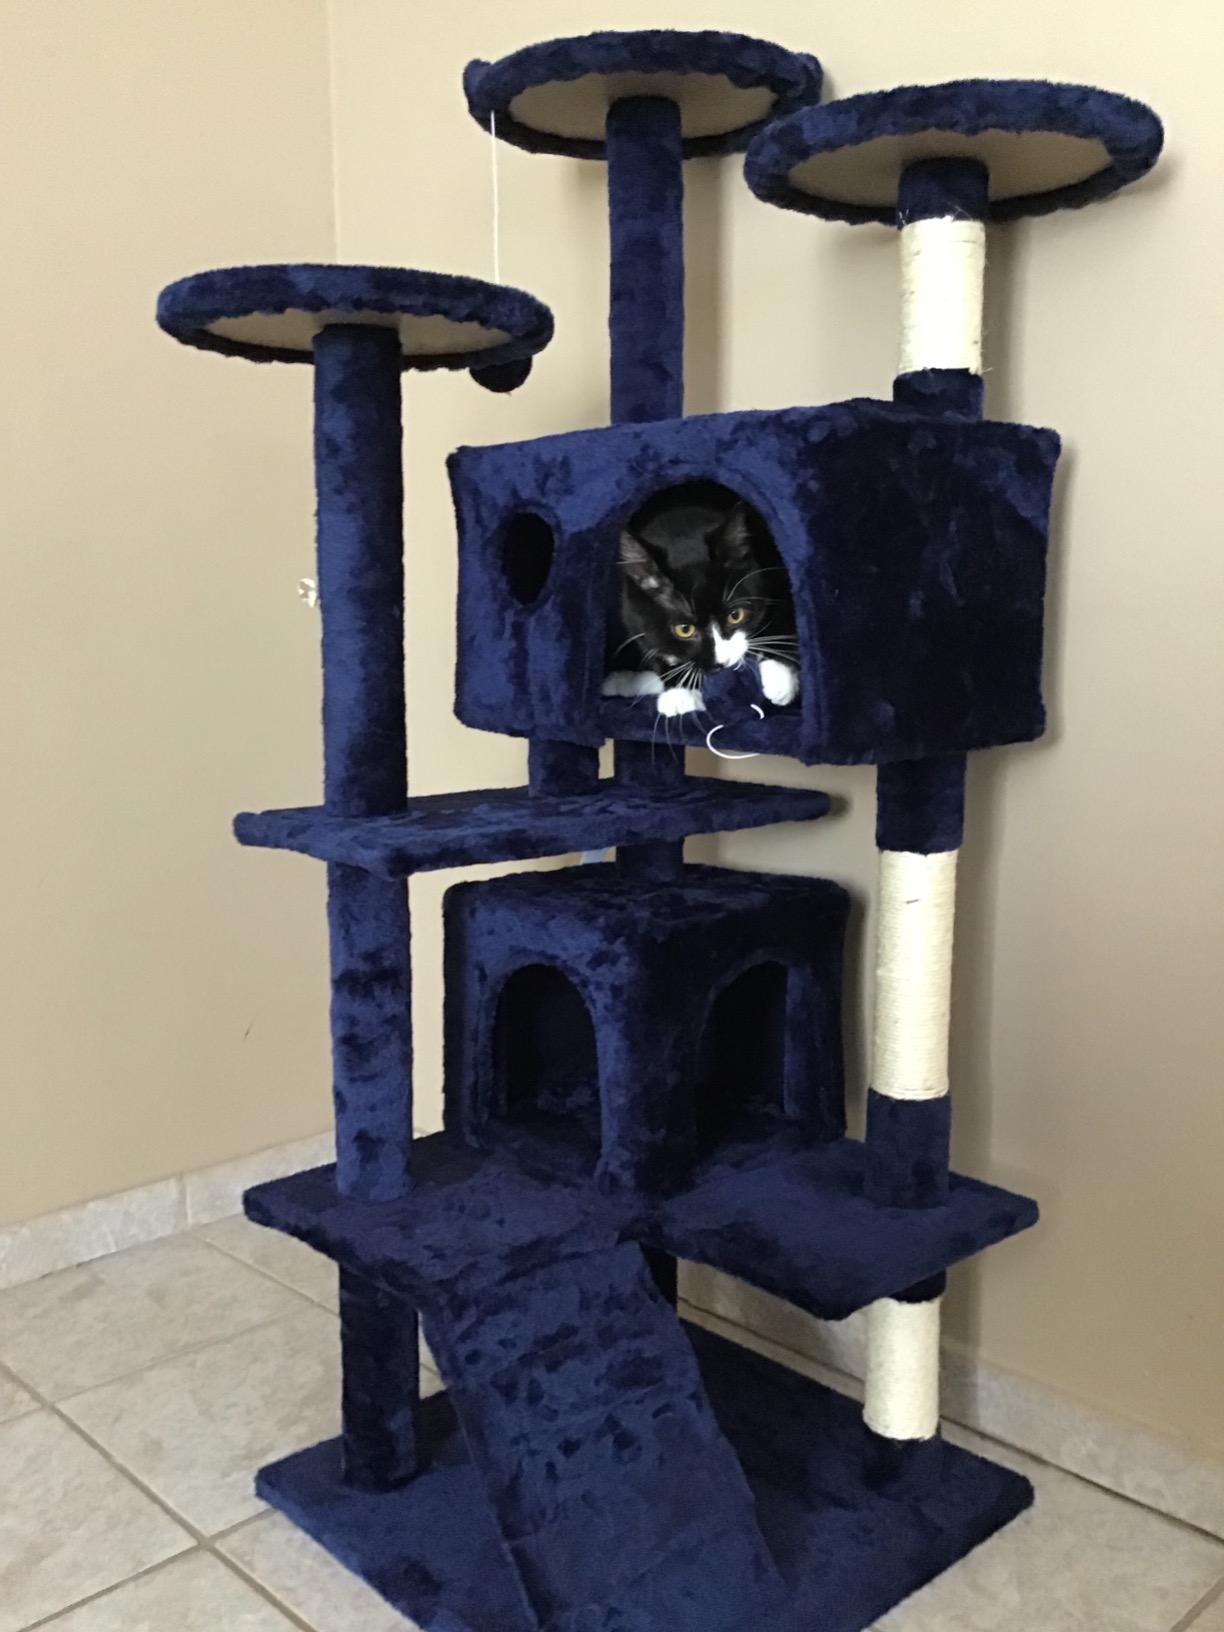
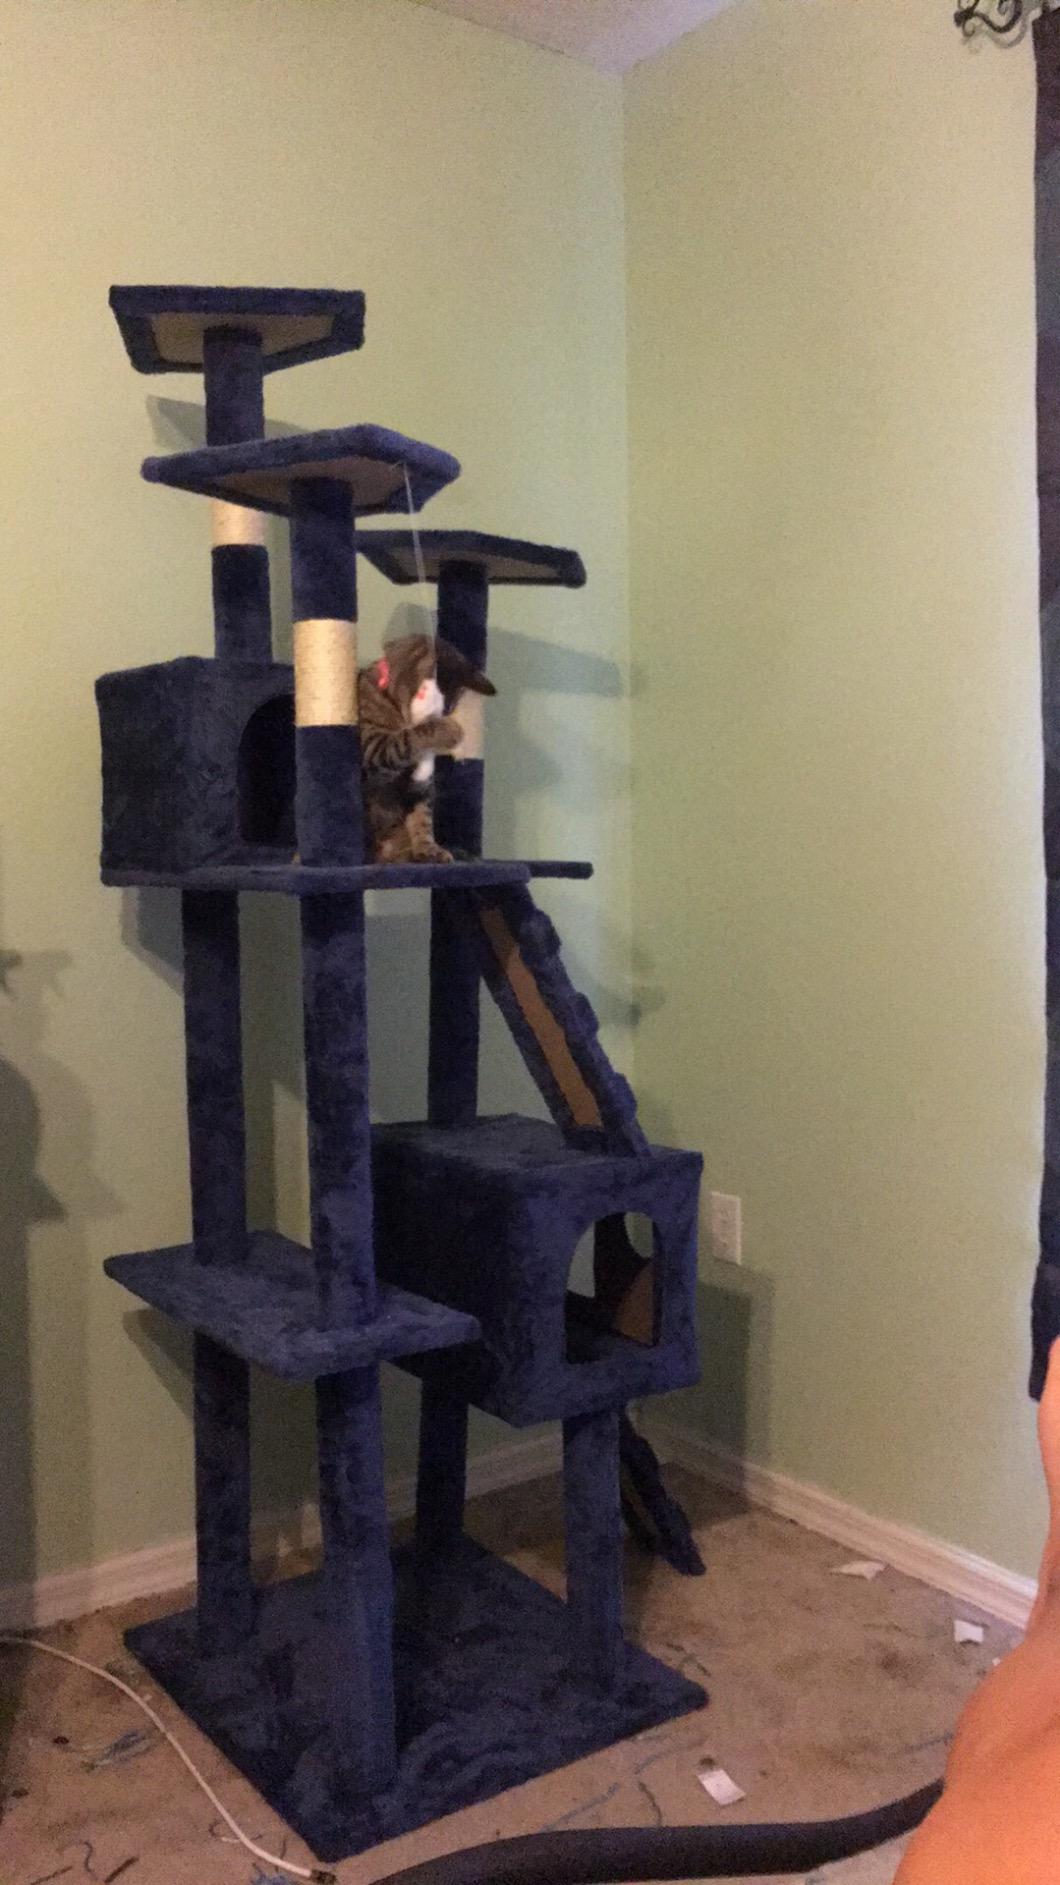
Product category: items_cat tree
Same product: no